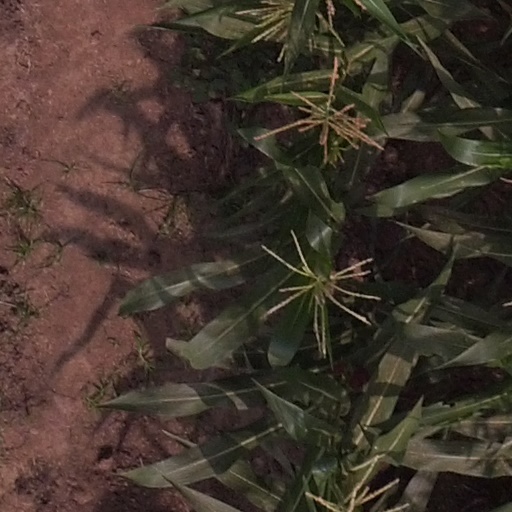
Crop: maize; corn